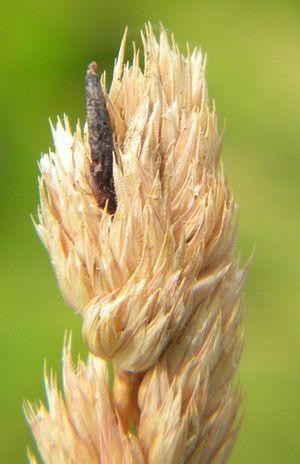
Dactylis glomerata et Claviceps purpurea